Lygia Fagundes Telles

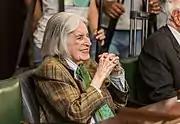
Telles in 2017

In 1985, Telles was honored as a commander in the Order of Rio Branco by the government of Brazil. In 1998, she was awarded the French Ordre des Arts et des Lettres in the grade of chevalier and was honored as a grand officer of the Gabriela Mistral Order of Educational and Cultural Merit from Chile. In 2005 Telles won the Camões Prize, the highest literary award of the Portuguese language for her body of works. As of 2013, she was one of the four female members of the Brazilian Academy of Letters. Her books have been translated into Czech, English, French, German, Italian, Polish, Spanish, Swedish, and been reprinted in multiple editions in Portuguese. She was nominated for the 2016 Nobel Prize in Literature by the Brazilian Writers' Union.